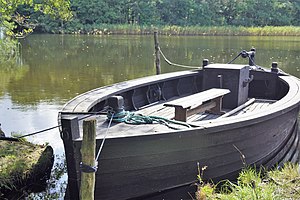
Vejlsø / Søens tilløb og afløb
Kaagen "Christine", der en rekonstruktion af en søkaag der blev brugt til at transportere træ ud af skoven, ligger ved nordbredden af søen. Den er 9 meter lang, har en vægt på 3,5 ton og en dybgang på 12 cm.[1]
Kaagen ""Christine"" i Vejlsø"
Vejlsø er en af "Silkeborgsøerne" og ligger i en af Gudenåens mange sidedale omkring Silkeborg og er som sådan en del af Gudenåsystemet. Vejlsø har et areal på 12 hektar og er på det dybeste sted – ca. midt i søen 3,5 m. dyb.